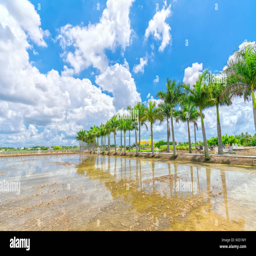
trees planted along a rural road on field in the countryside